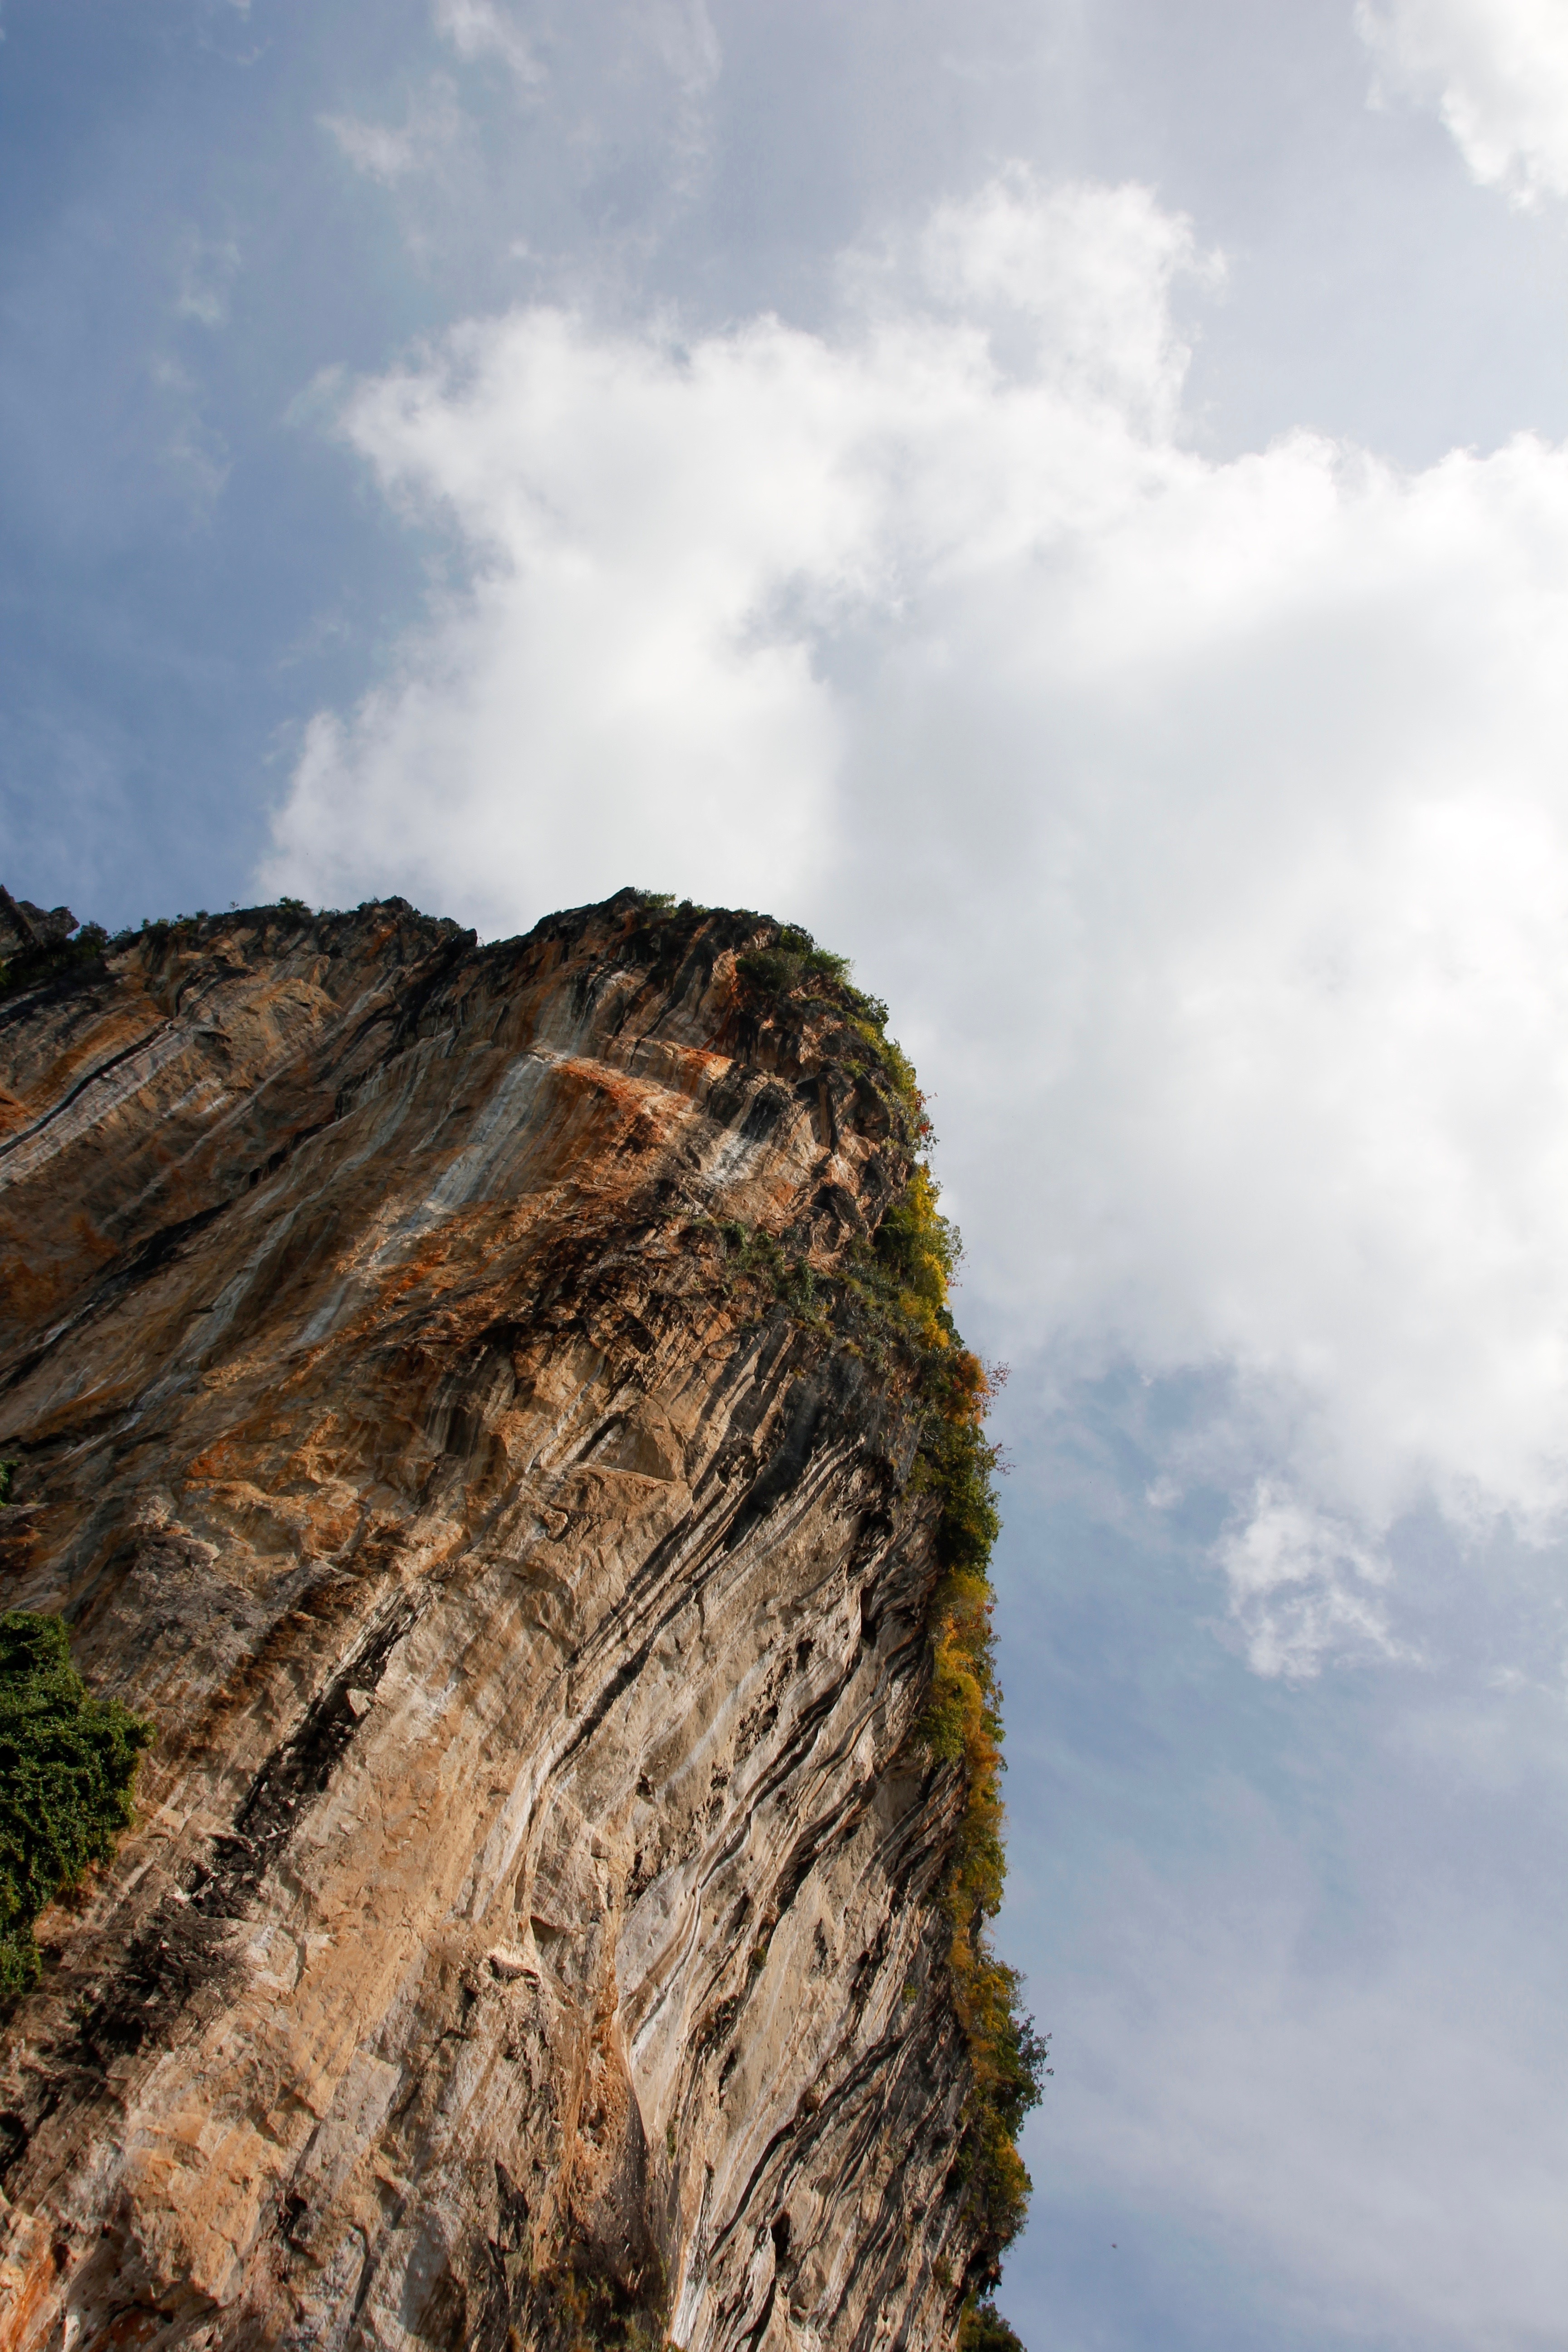
landscape, sea, coast, tree, nature, rock, mountain, cloud, sky, sun, sunlight, hill, cliff, alpine, climbing, terrain, ridge, summit, climb, geology, sunbeam, dolomites, woody plant